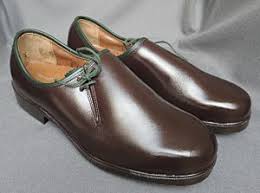
Waste category: shoes